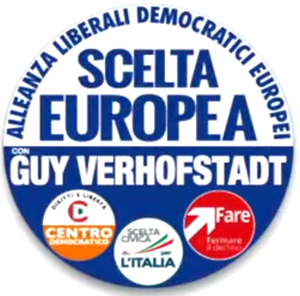
Choix européen est une coalition de partis politiques italiens, formée à l'occasion des élections européennes de 2014. La coalition a été formée, principalement autour du parti Choix civique, pour soutenir la candidature de l'ancien premier ministre belge, Guy Verhofstadt au nom de l'Alliance des libéraux et des démocrates pour l'Europe à la présidence de la Commission européenne.